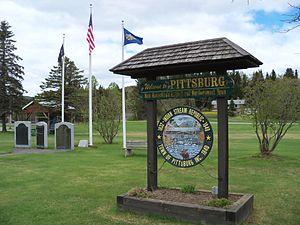
Pittsburg est un village situé au nord du comté de Coös dans l'état du New Hampshire aux États-Unis, sa population était de 869 habitants lors du recensement de 2010.